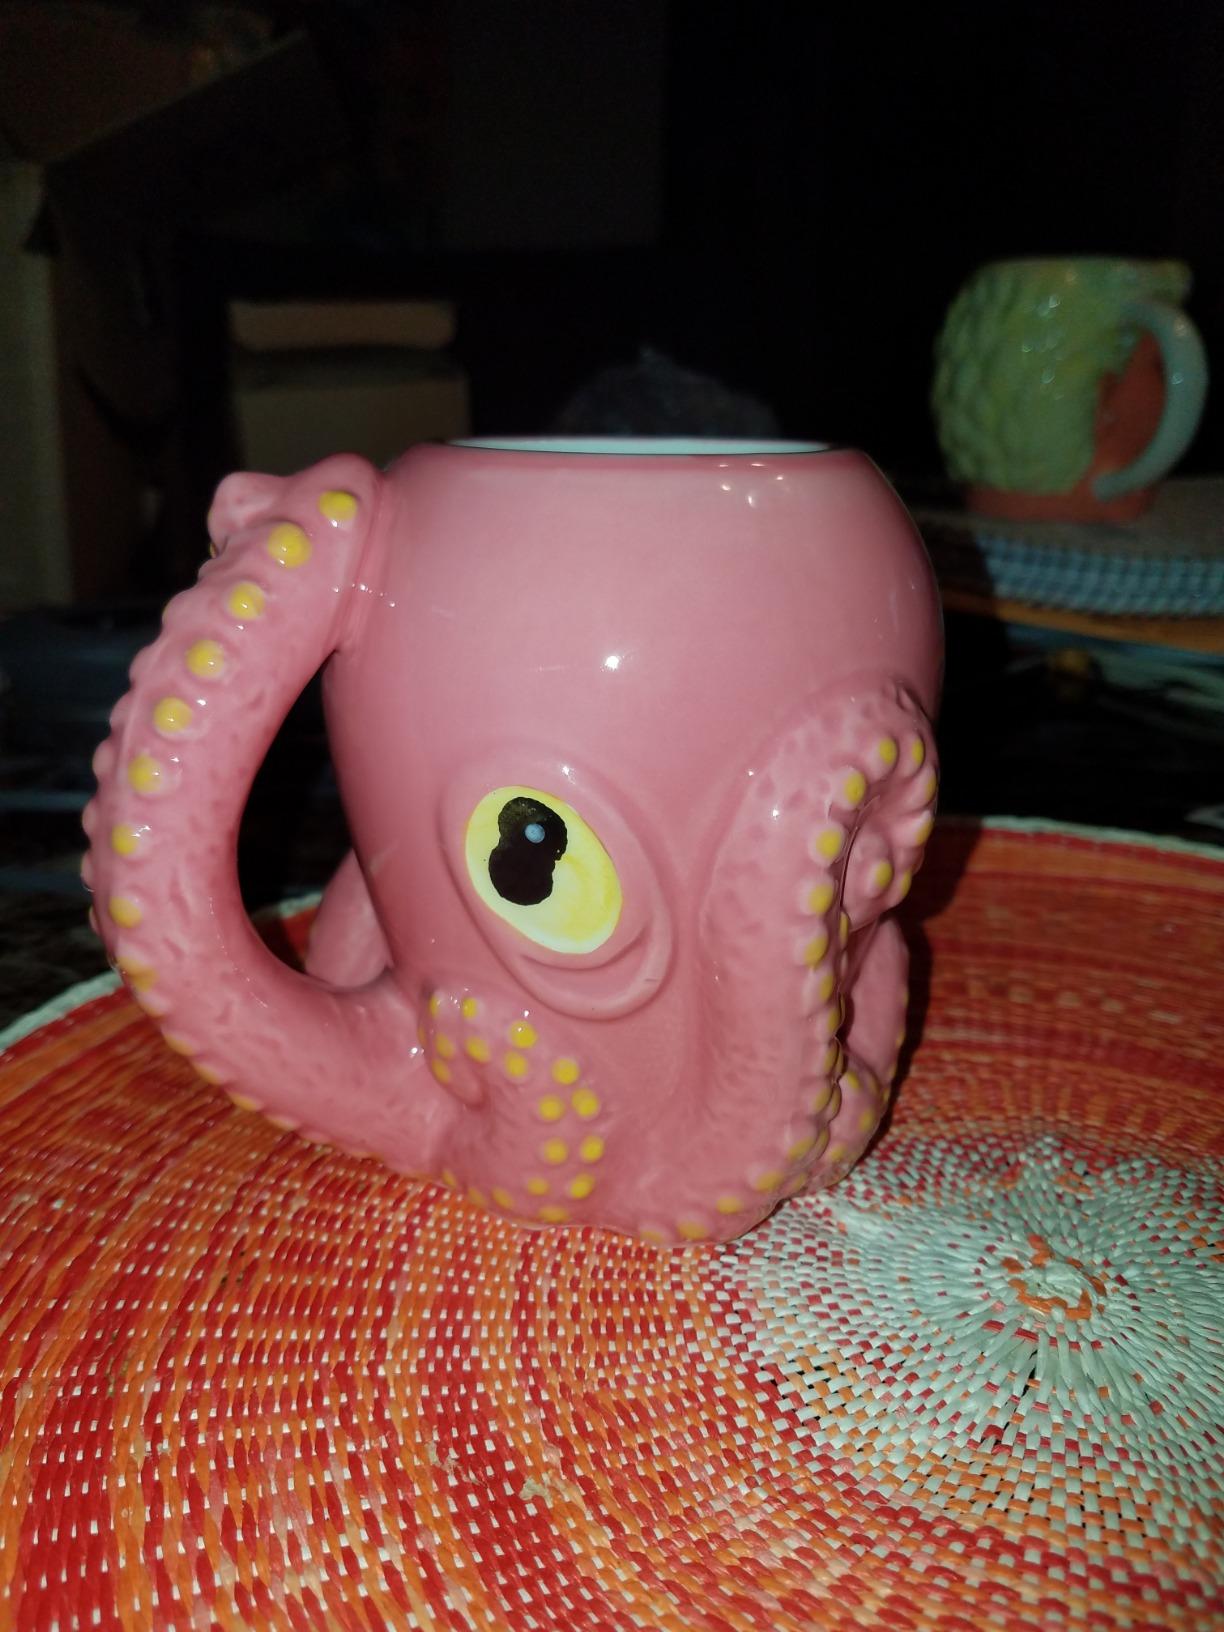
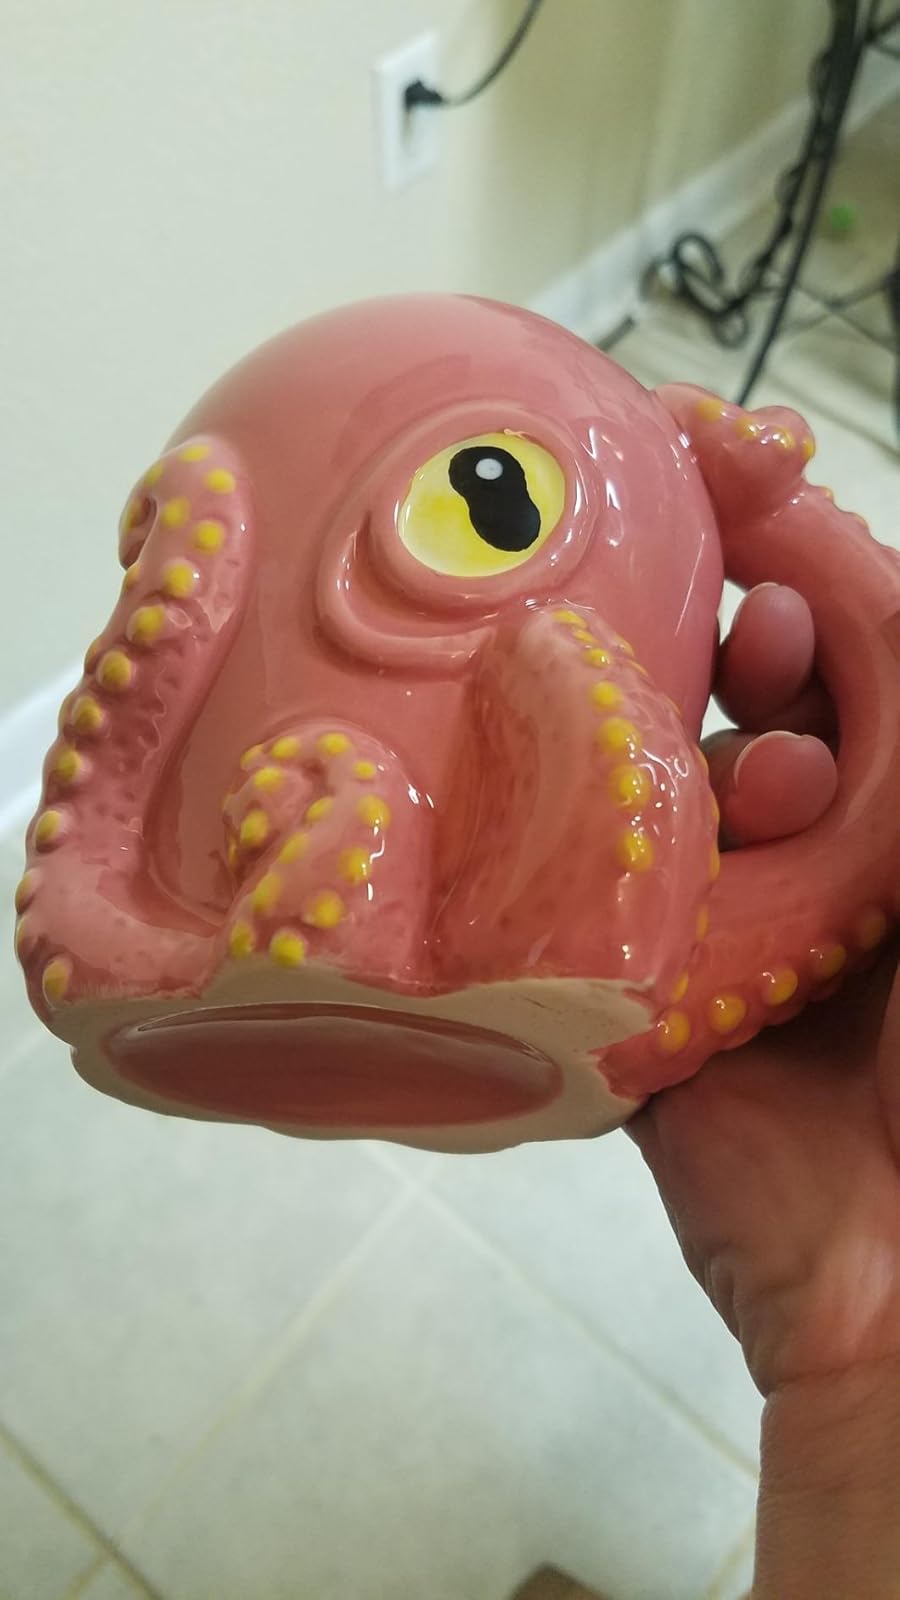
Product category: items_mug
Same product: yes